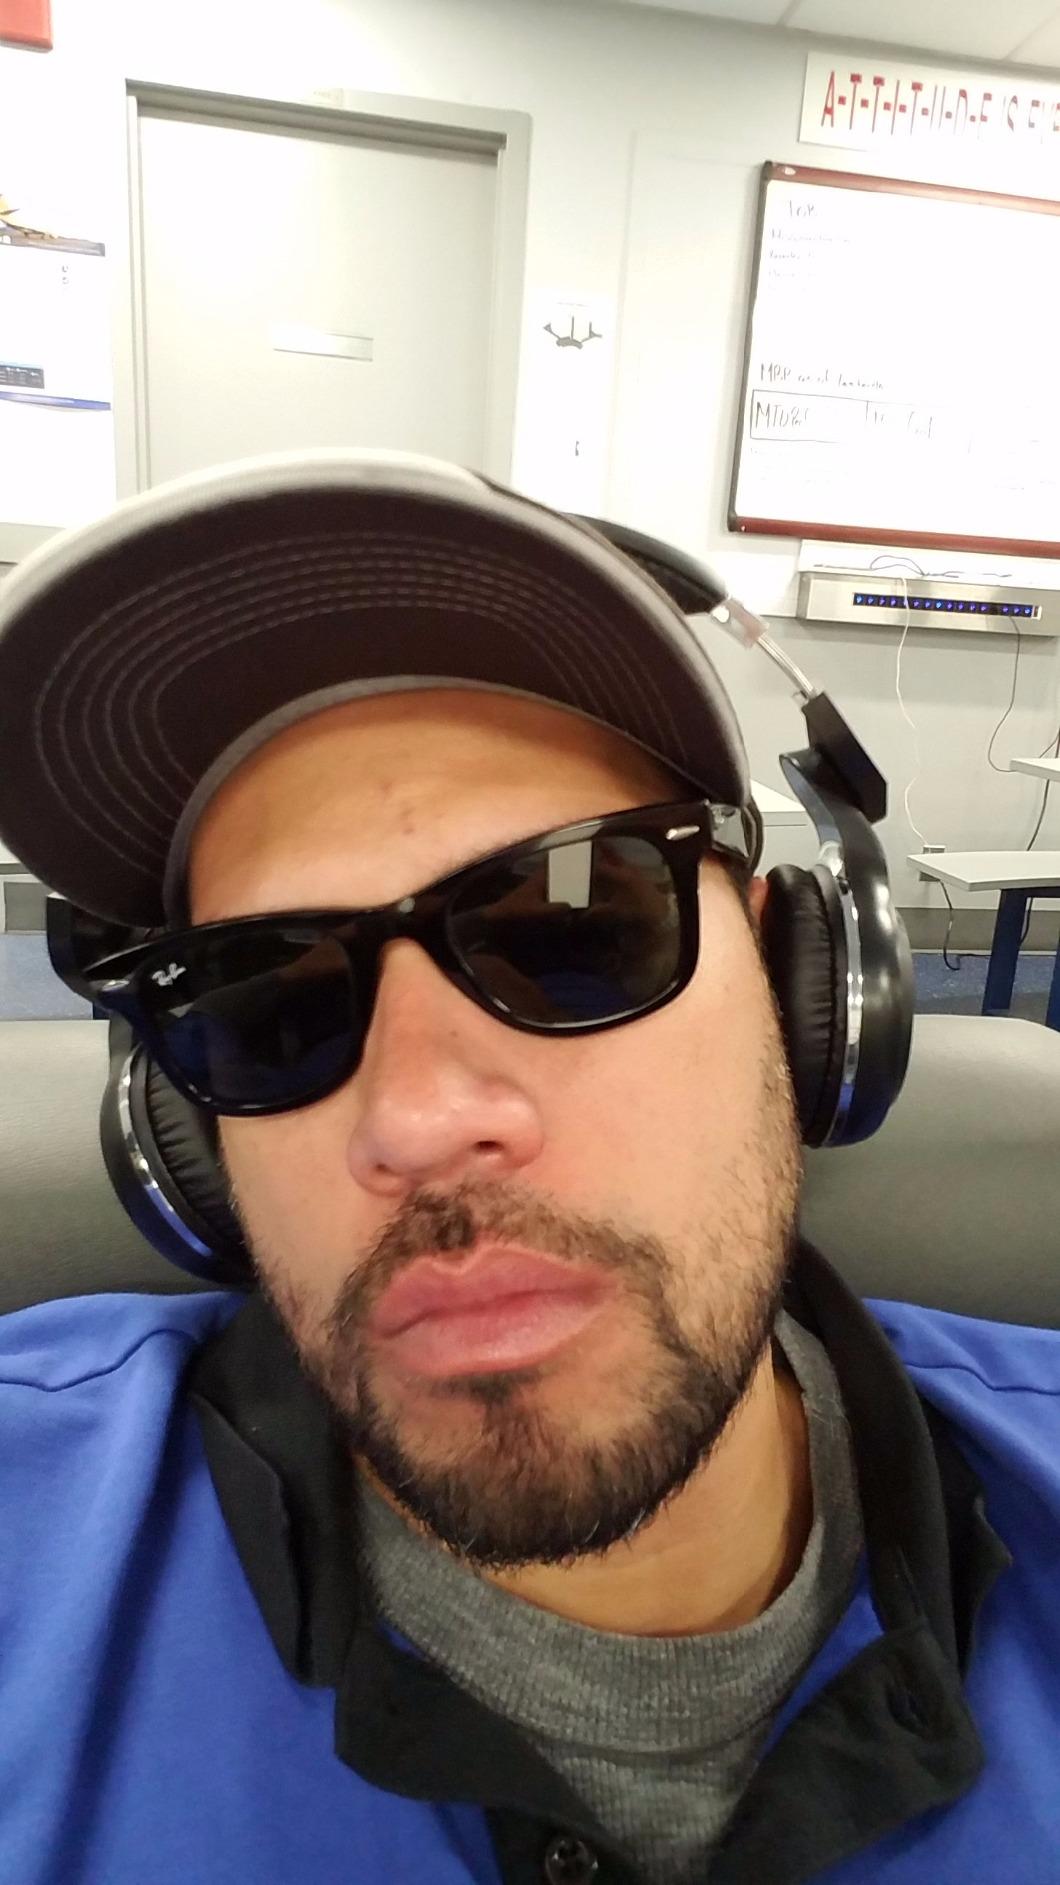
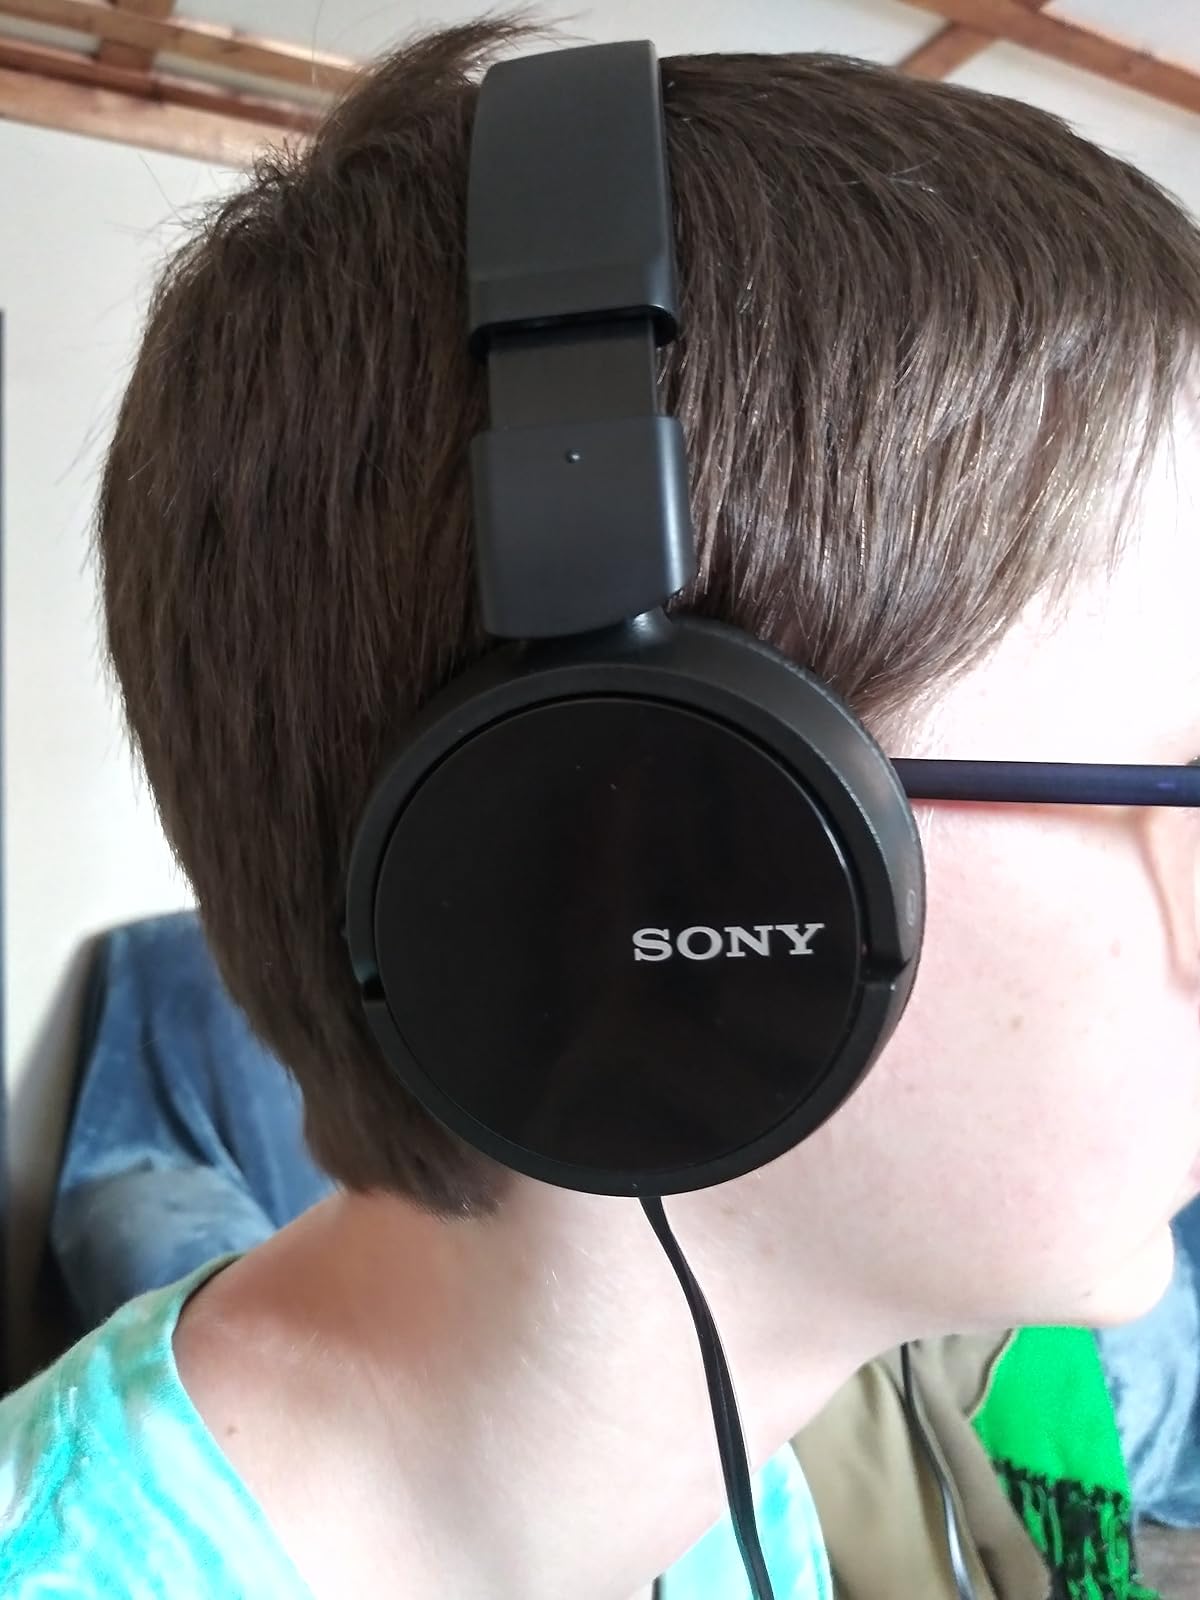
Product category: headphones
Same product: no